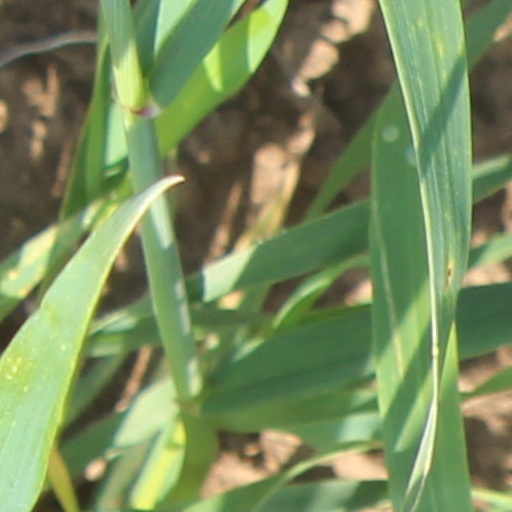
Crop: wheat